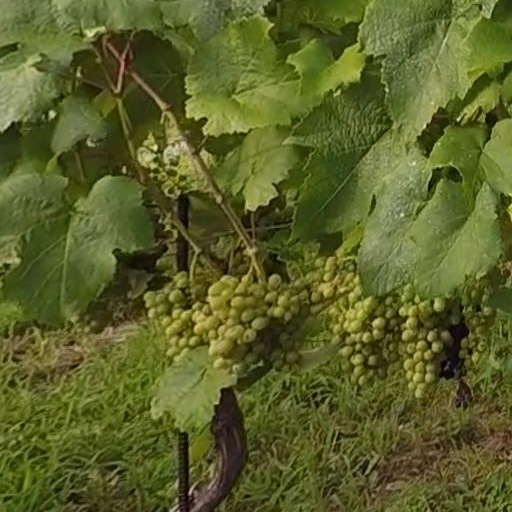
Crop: grape